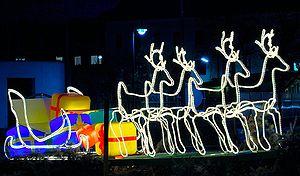
Les illuminations de Noël sont les éclairages installés en extérieur durant la période de Noël, et plus globalement pour la période des fêtes de fin d'année. Ces décorations de Noël peuvent être placées sur les bâtiments, les arbres, ou au travers des rues, principalement dans les pays de culture chrétienne et de plus en plus dans des pays qui ne le sont pas.